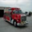
Label: truck